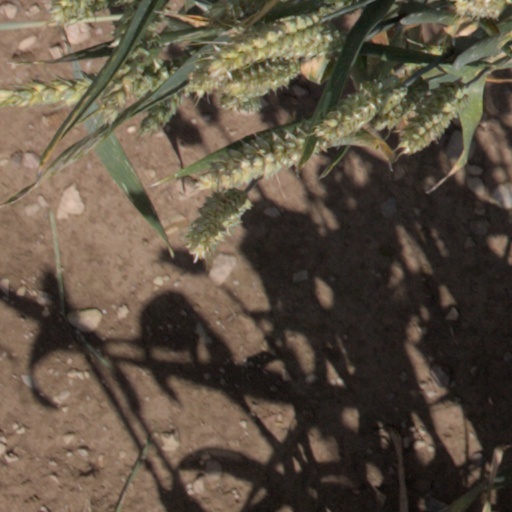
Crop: wheat